Turkmen tribes

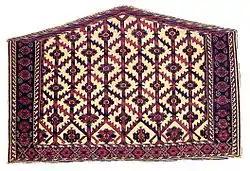
Turkmen asmalyk carpet, a textile trapping used in a Turkmen wedding procession

Modern Turkmen tribes were usually ruled by chiefs or leaders and guided by elders, literally "white beards", who, most of the time, were chosen by consensus. Elders guided their people by unwritten customary laws called "tore" or "adat". Besides guiding and regulating affairs between individuals, families and groups, elders, along with serdars, made important decisions on distribution of water, land or on declaring and waging war.